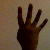
The image shows a hand gesture representing the number 4 in Indian Sign Language.